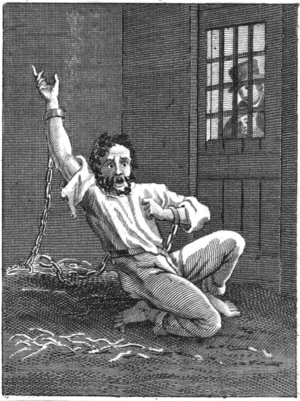
Lunatique est un adjectif utilisé en français pour caractériser une personne « fantasque, capricieuse, d'humeur changeante, qui change d'avis ». Ces sautes d'humeur peuvent avoir pour origine un trouble de l'humeur et/ou de la personnalité chez l'individu, et peuvent survenir à tout moment, souvent pour une raison méconnue. Mais il ne s'agit pas nécessairement d'un trouble psychiatrique : on peut être lunatique, c'est-à-dire d'humeur changeante, tout en étant par ailleurs neurotypique.